VIII Constitutional Government of Portugal

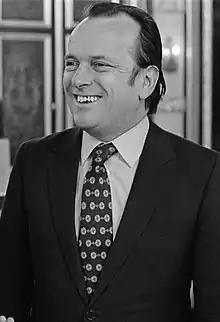
Prime Minister Francisco Pinto Balsemão

The VIII Constitutional Government of Portugal (Portuguese: "VIII Governo Constitucional de Portugal") was the eighth government of the Third Portuguese Republic, in office from 4 September 1981 to 9 June 1983. It was formed by the centre-right coalition Democratic Alliance (AD), which was composed of the Social Democratic Party (PSD), the Democratic and Social Center (CDS) and the People's Monarchist Party (PPM). Francisco Pinto Balsemão, leader of the PSD, was the Prime Minister. Diogo Freitas do Amaral, leader of the CDS, was Vice Prime Minister.